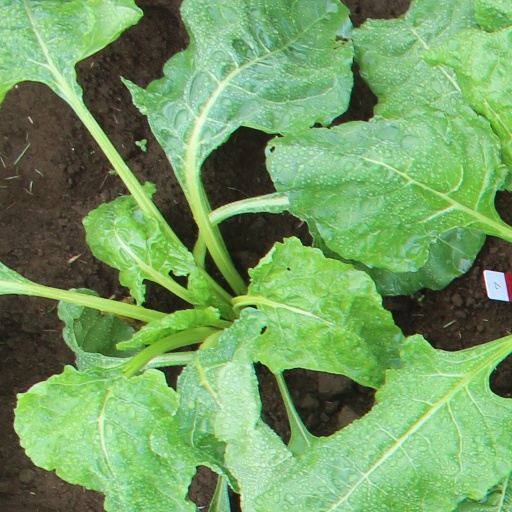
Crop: sugar beet